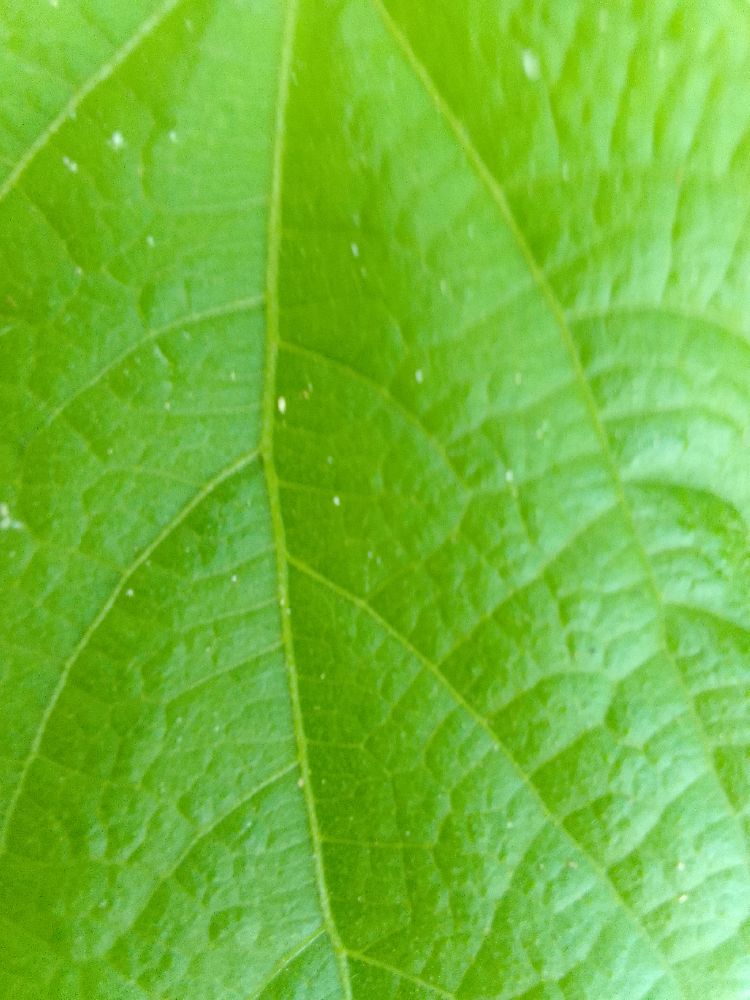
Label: healthy